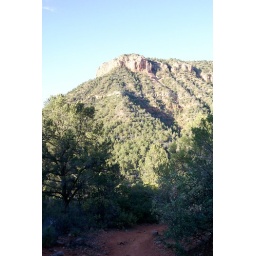
The hiking trail down to Fossil Springs.  The trail actually goes around the base of the mountain in the distance.